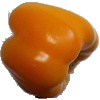
Label: yellow_pepper